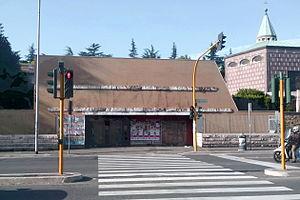
Cornelia est une station de la ligne A du métro de Rome.